Secrets of Women (film)

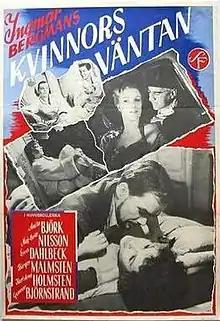
Theatrical release poster

Secrets of Women, also known as Waiting Women, is a 1952 Swedish drama film written and directed by Ingmar Bergman. The film, which was screened within the official selection of the Venice Film Festival in 1953, is centered on youthful relationships, told in flashbacks by a group of women.